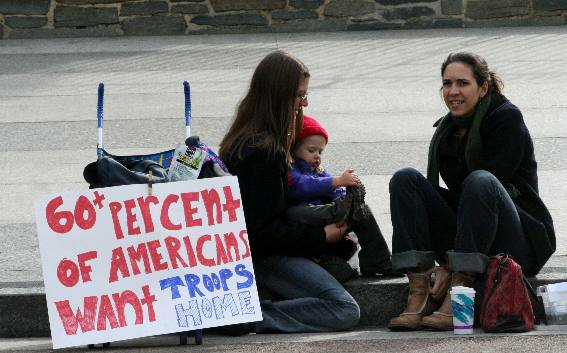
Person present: Yes